Bullring

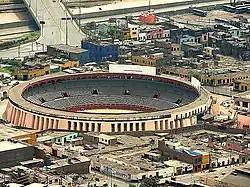
The colonial Plaza de toros de Acho in Lima, Peru, opened on 30 January 1766.

Villages round the Camargue, such as Rodilhan in the Gard, who also practise 'mise à mort' - killing the bull.